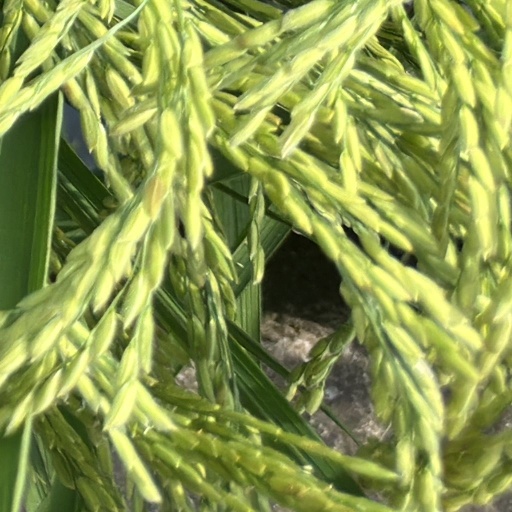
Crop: rice